Peasant Character Studies (Van Gogh series)

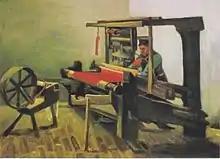
"Weaver Facing Left with Spinning Wheel", 1884, Museum of Fine Arts, Boston (F29)

Van Gogh had a poetic ideal in painting rural life and dreamed of a time when he might work side-by-side with his brother: